Battle of Carrhae

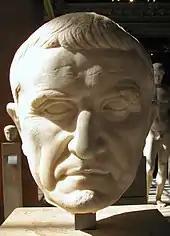
Marcus Licinius Crassus

Marcus Crassus, by then very wealthy, was around 62 when he embarked on the Parthian invasion. Greed is often regarded by ancient sources, particularly Plutarch, as his major character fault and his motive for going to war. Historian Erich S. Gruen believes, however, that Crassus's purpose was to enrich the public treasury since he himself was already very wealthy. Most modern historians tend to view insatiable greed, envy of Pompey's military exploits and rivalry as his motivations since his long-faded military reputation had always been inferior to Pompey's and, after five years of war in Gaul, Caesar's. His major military achievements had been the defeat of Spartacus in 71 BCE and his victory at the Battle of the Colline Gate for Sulla a decade earlier. Plutarch noted that Caesar wrote to Crassus from Gaul and endorsed the plan to invade Parthia, an indication that he regarded Crassus's military campaign as complementary and not merely rivalrous to his own.